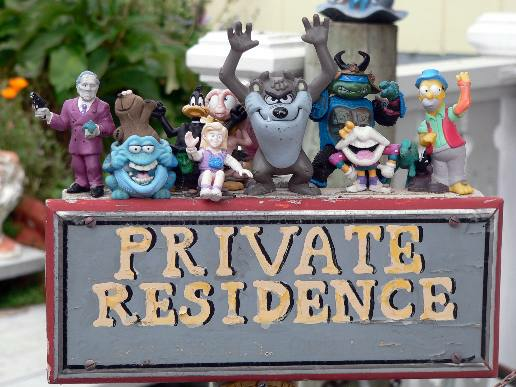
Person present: No